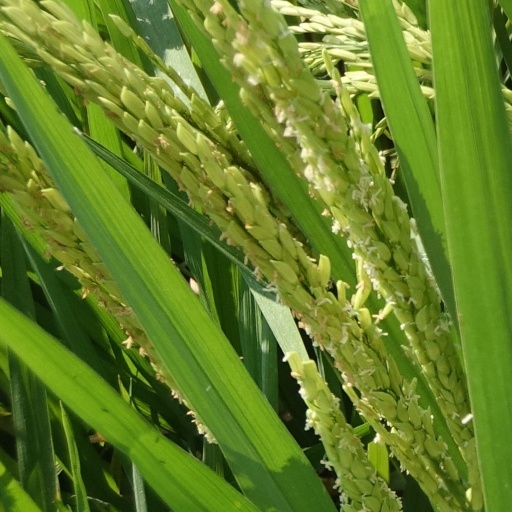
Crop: rice